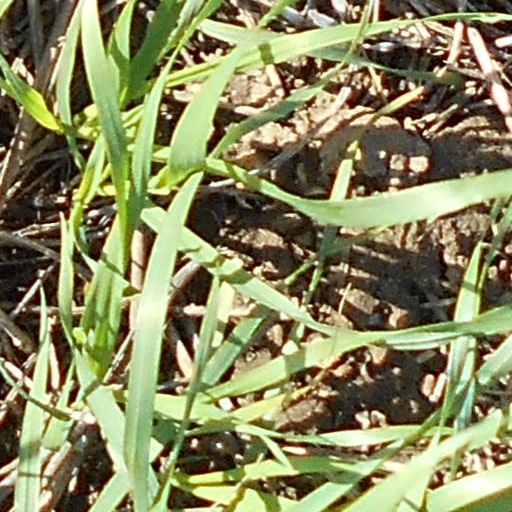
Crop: wheat